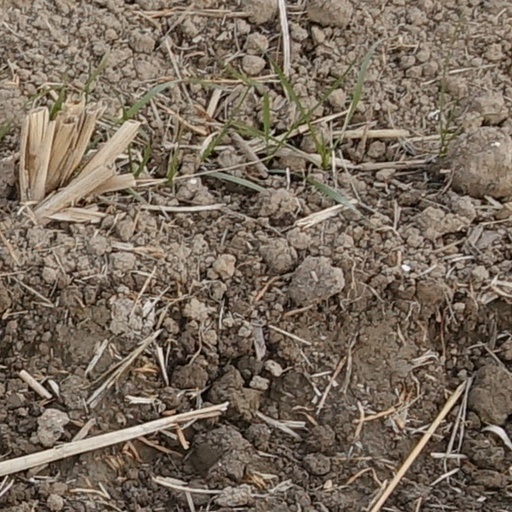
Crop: wheat